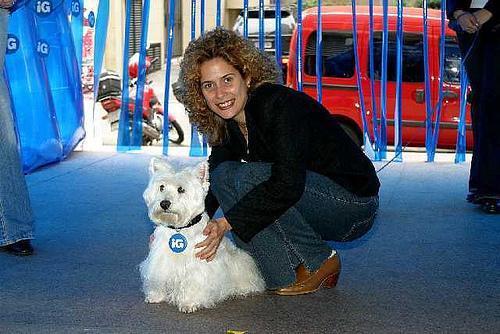
West_Highland_white_terrier